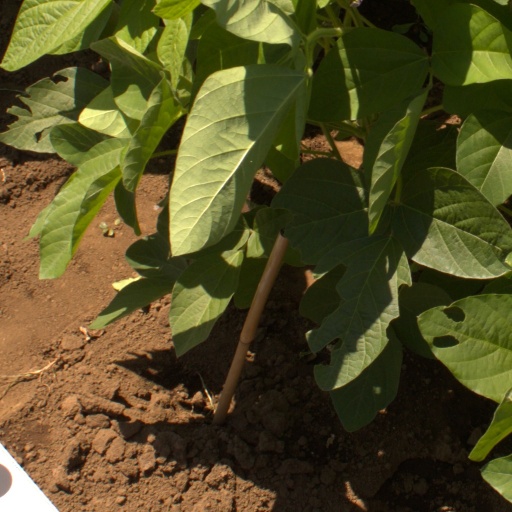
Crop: soybean